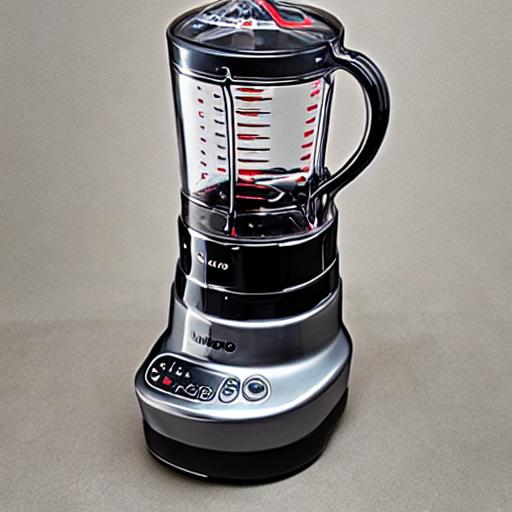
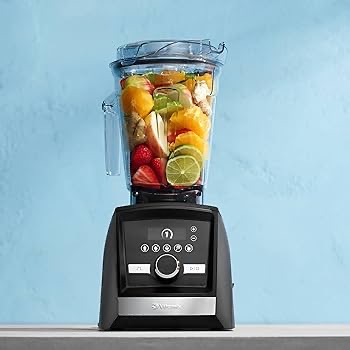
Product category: items_blender
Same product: no